Z Island

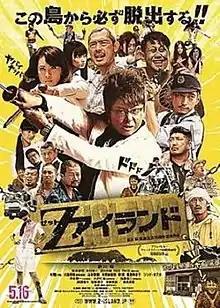
Poster

(released internationally as Deadman Inferno) is a 2015 Japanese action comedy zombie film directed by Hiroshi Shinagawa. It was released in Japan on May 16, 2015. A four-part mini-series prequel was also released.